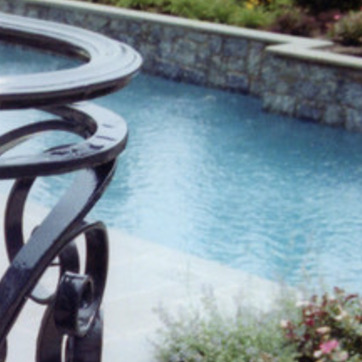
Material: water